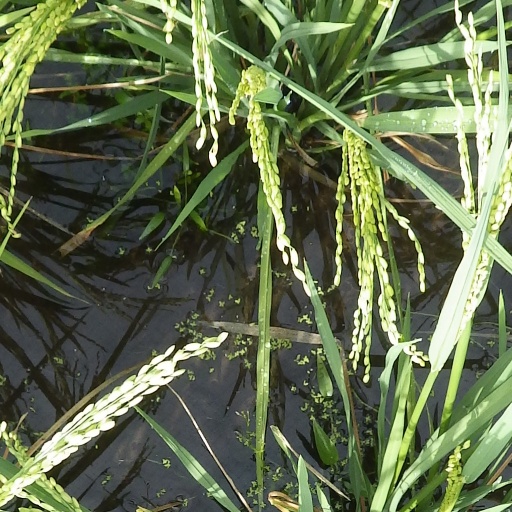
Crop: rice